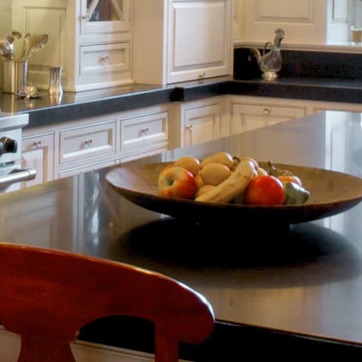
Material: food